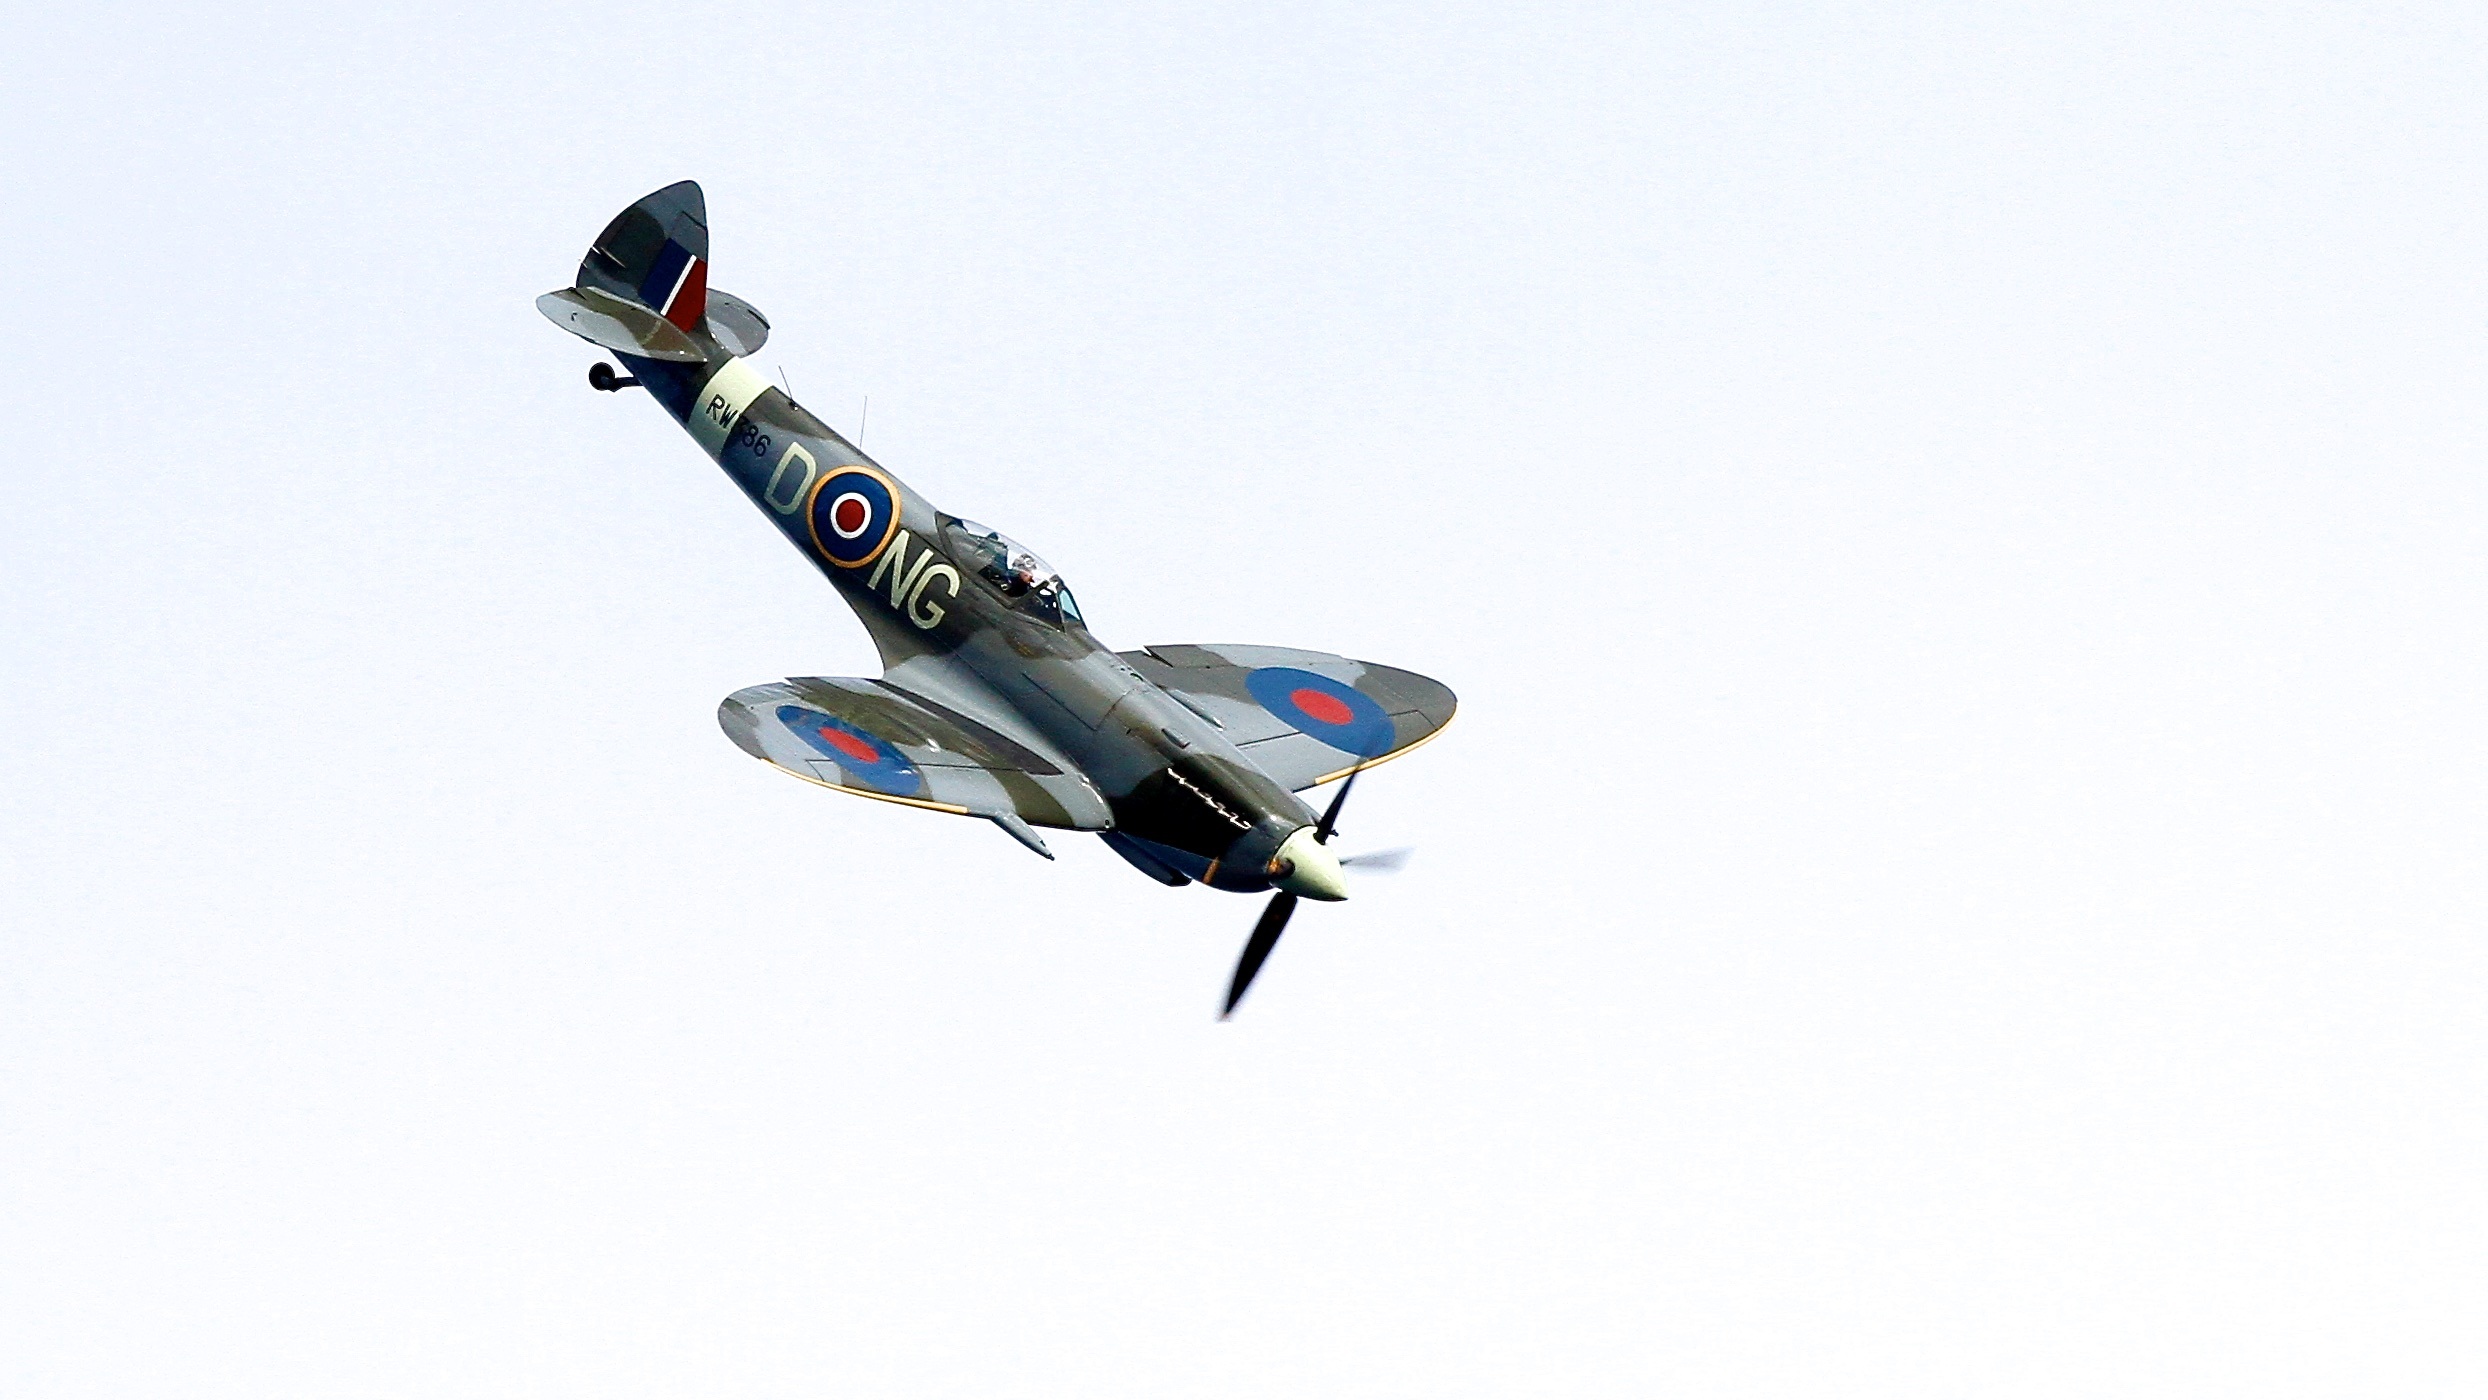
wing, sky, airplane, aircraft, vehicle, airline, aviation, flight, aeroplane, air show, air force, jet aircraft, aerobatics, fighter aircraft, military aircraft, monoplane, atmosphere of earth